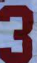
Number: 3